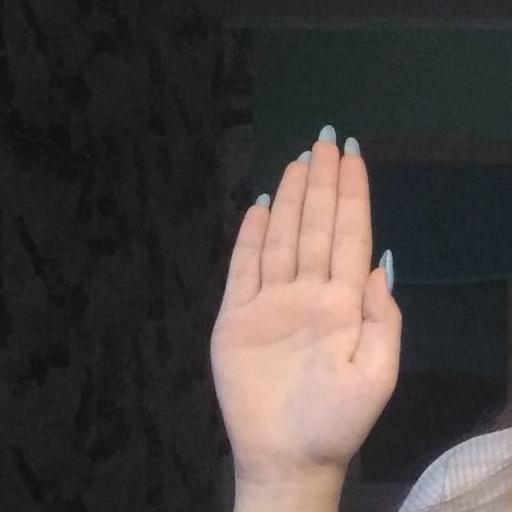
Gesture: stop